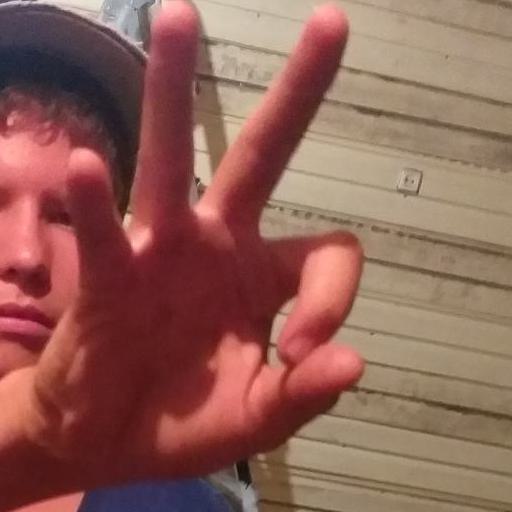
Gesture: ok